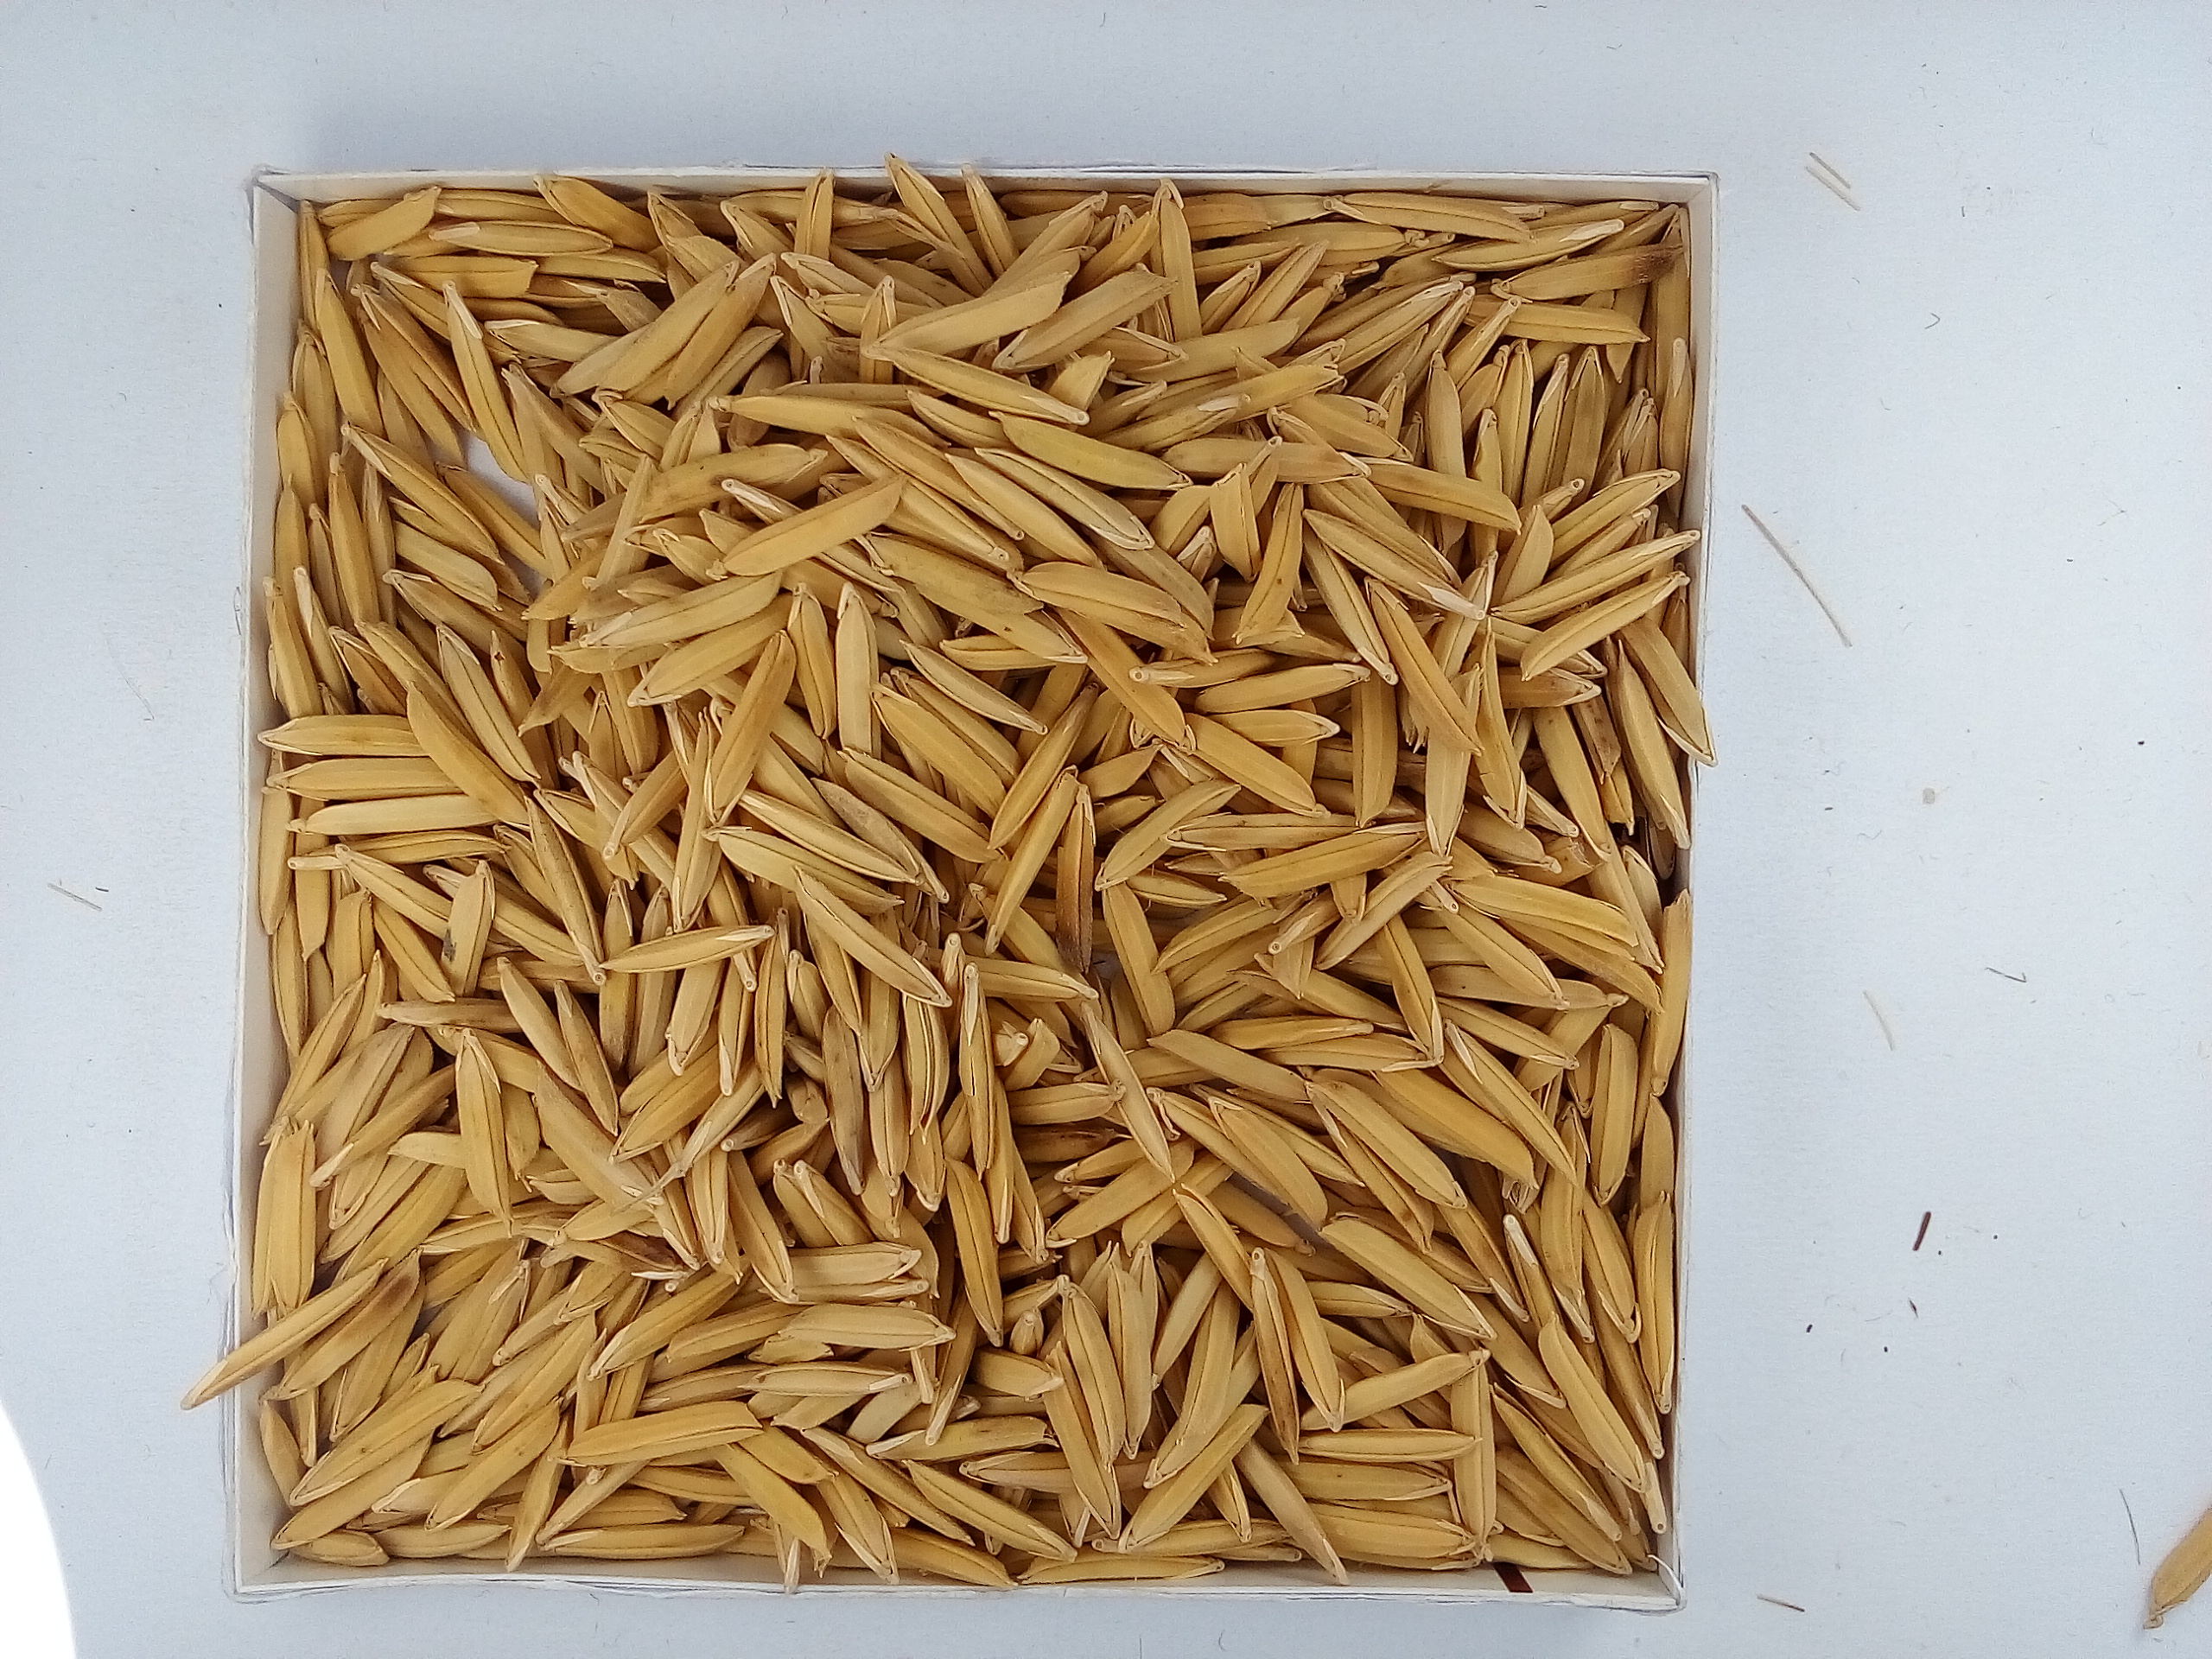
Rice seed variety: Unknown